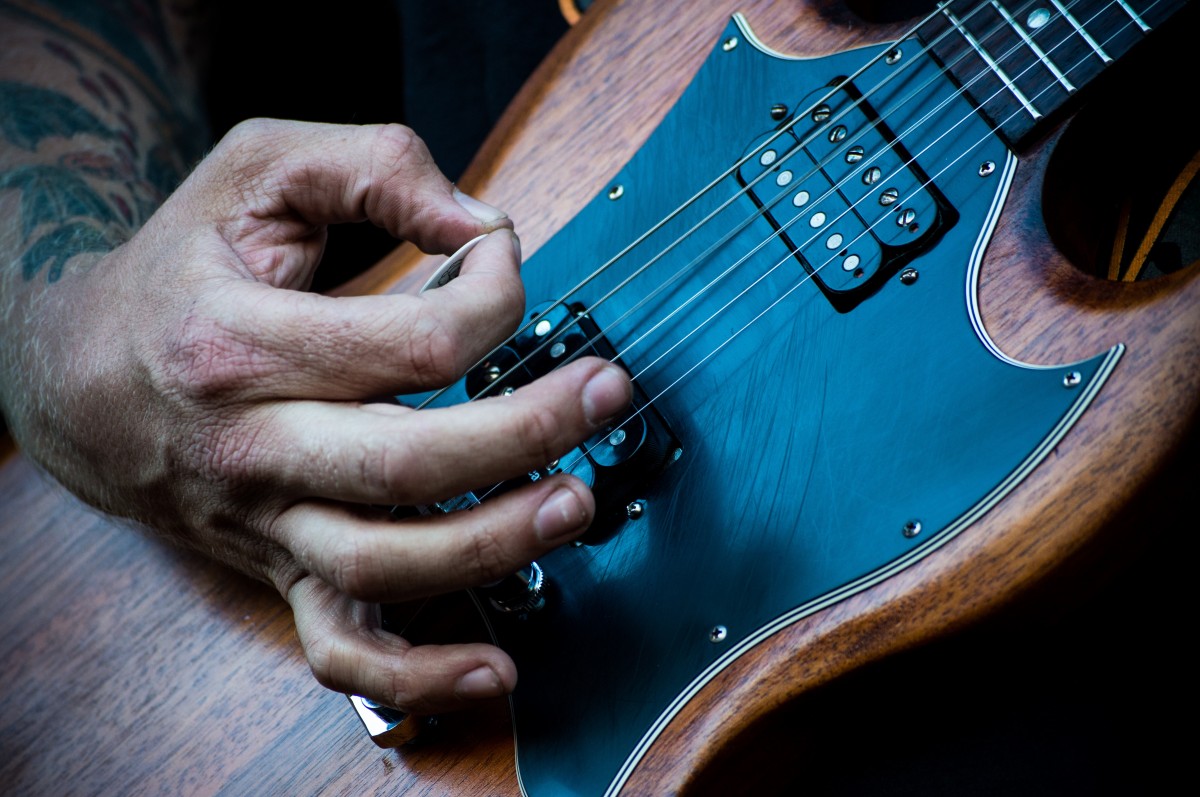
Tags: slide guitar, blue, guitarist, plucked string instruments, photography, close up, bass guitar, musical instrument, acoustic guitar, string instrument, musician, music, bassist